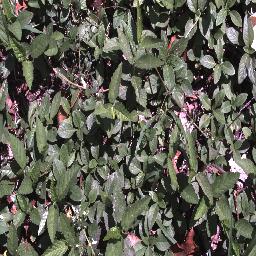
Label: negative